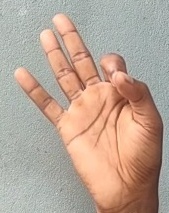
ASL sign: 9